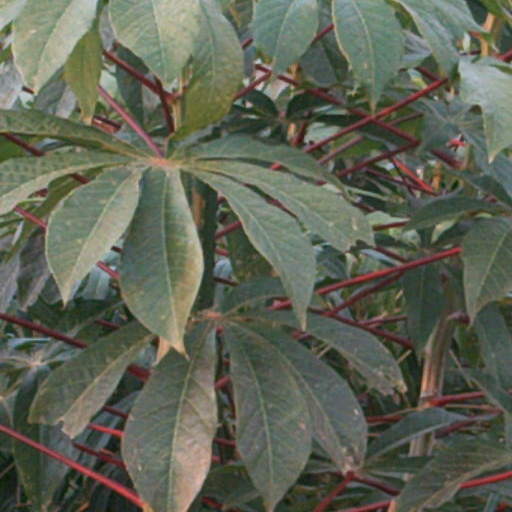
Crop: cassava